Luiz Adriano

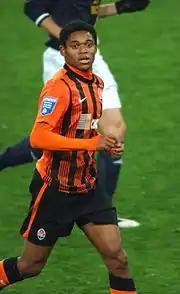
Luiz Adriano in action for Shakhtar in 2011

On 10 July 2012, Luiz Adriano opened the score in the 2012 Ukrainian Super Cup against cup holders Metalurh Donetsk to help Shakhtar claim the trophy after a 2–0 victory. He netted his first goal of the 2012–13 Premier League season in a 3–0 victory over Karpaty Lviv. He scored the last goal in a 3–1 victory over Dynamo Kyiv on 2 September. He scored the third goal in a 3–0 victory over Zorya Luhansk on 15 September, with an assist from compatriot Willian.